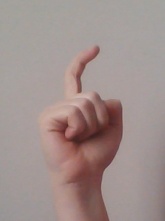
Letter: ra